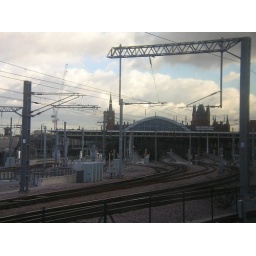
Happily framed by the catenary - just a grab shot from the window of the departing train